Guernica (Picasso)

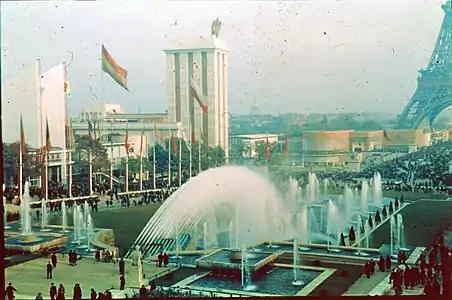
The large flag of the Second Spanish Republic, with horizontal bars of red, yellow, and purple, marking the place of exhibition of Picasso's painting "Guernica" in Paris during the World Expo in 1937 (Agfacolor)

The scene occurs within a large room. On the left, a wide-eyed bull, with a tail suggesting rising flame and smoke as if seen through a window, stands over a grieving woman holding a dead child in her arms. The woman's head is thrown back and her mouth is wide open. A horse falls in agony in the center of the room, with a large gaping hole in its side, as if it had just been run through by a spear or javelin. The horse appears to be wearing chain mail armor, decorated with vertical tally marks arranged in rows.